Nemegtosauridae

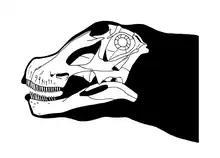
Skull reconstruction of "Tapuiasaurus"

Due to the diplodocid-like nature of the taxa placed in Nemegtosauridae, the systematic position of this family in Sauropoda was disputed until recently. McIntosh (1990) included both these animals in the family Diplodocidae, subfamily Dicraeosaurinae, as they resemble the skull of "Dicraeosaurus", although differing in certain details. Although the skull of "Nemegtosaurus" was found in the same formation as the headless skeleton of "Opisthocoelicaudia", McIntosh (1990) kept "Nemegtosaurus" in Diplodocoidea while keeping "Opisthocoelicaudia" separate from the former, a position reiterated by Upchurch (1995, 1999), and Upchurch et al. (2004). A cladistic analysis published in 2002 transferred "Nemegtosaurus" and "Opisthocoelicaudia" from Diplodocoidea to Titanosauria.